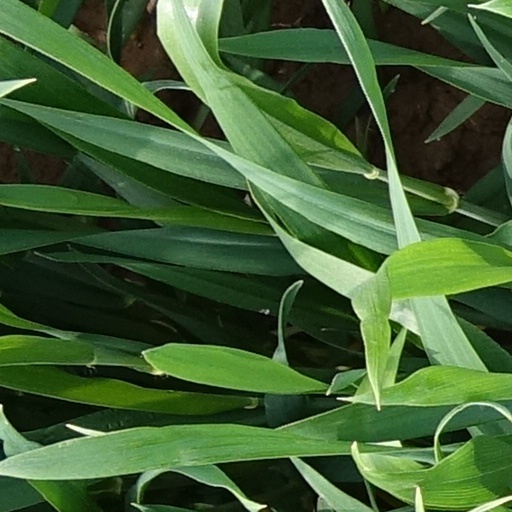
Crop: wheat